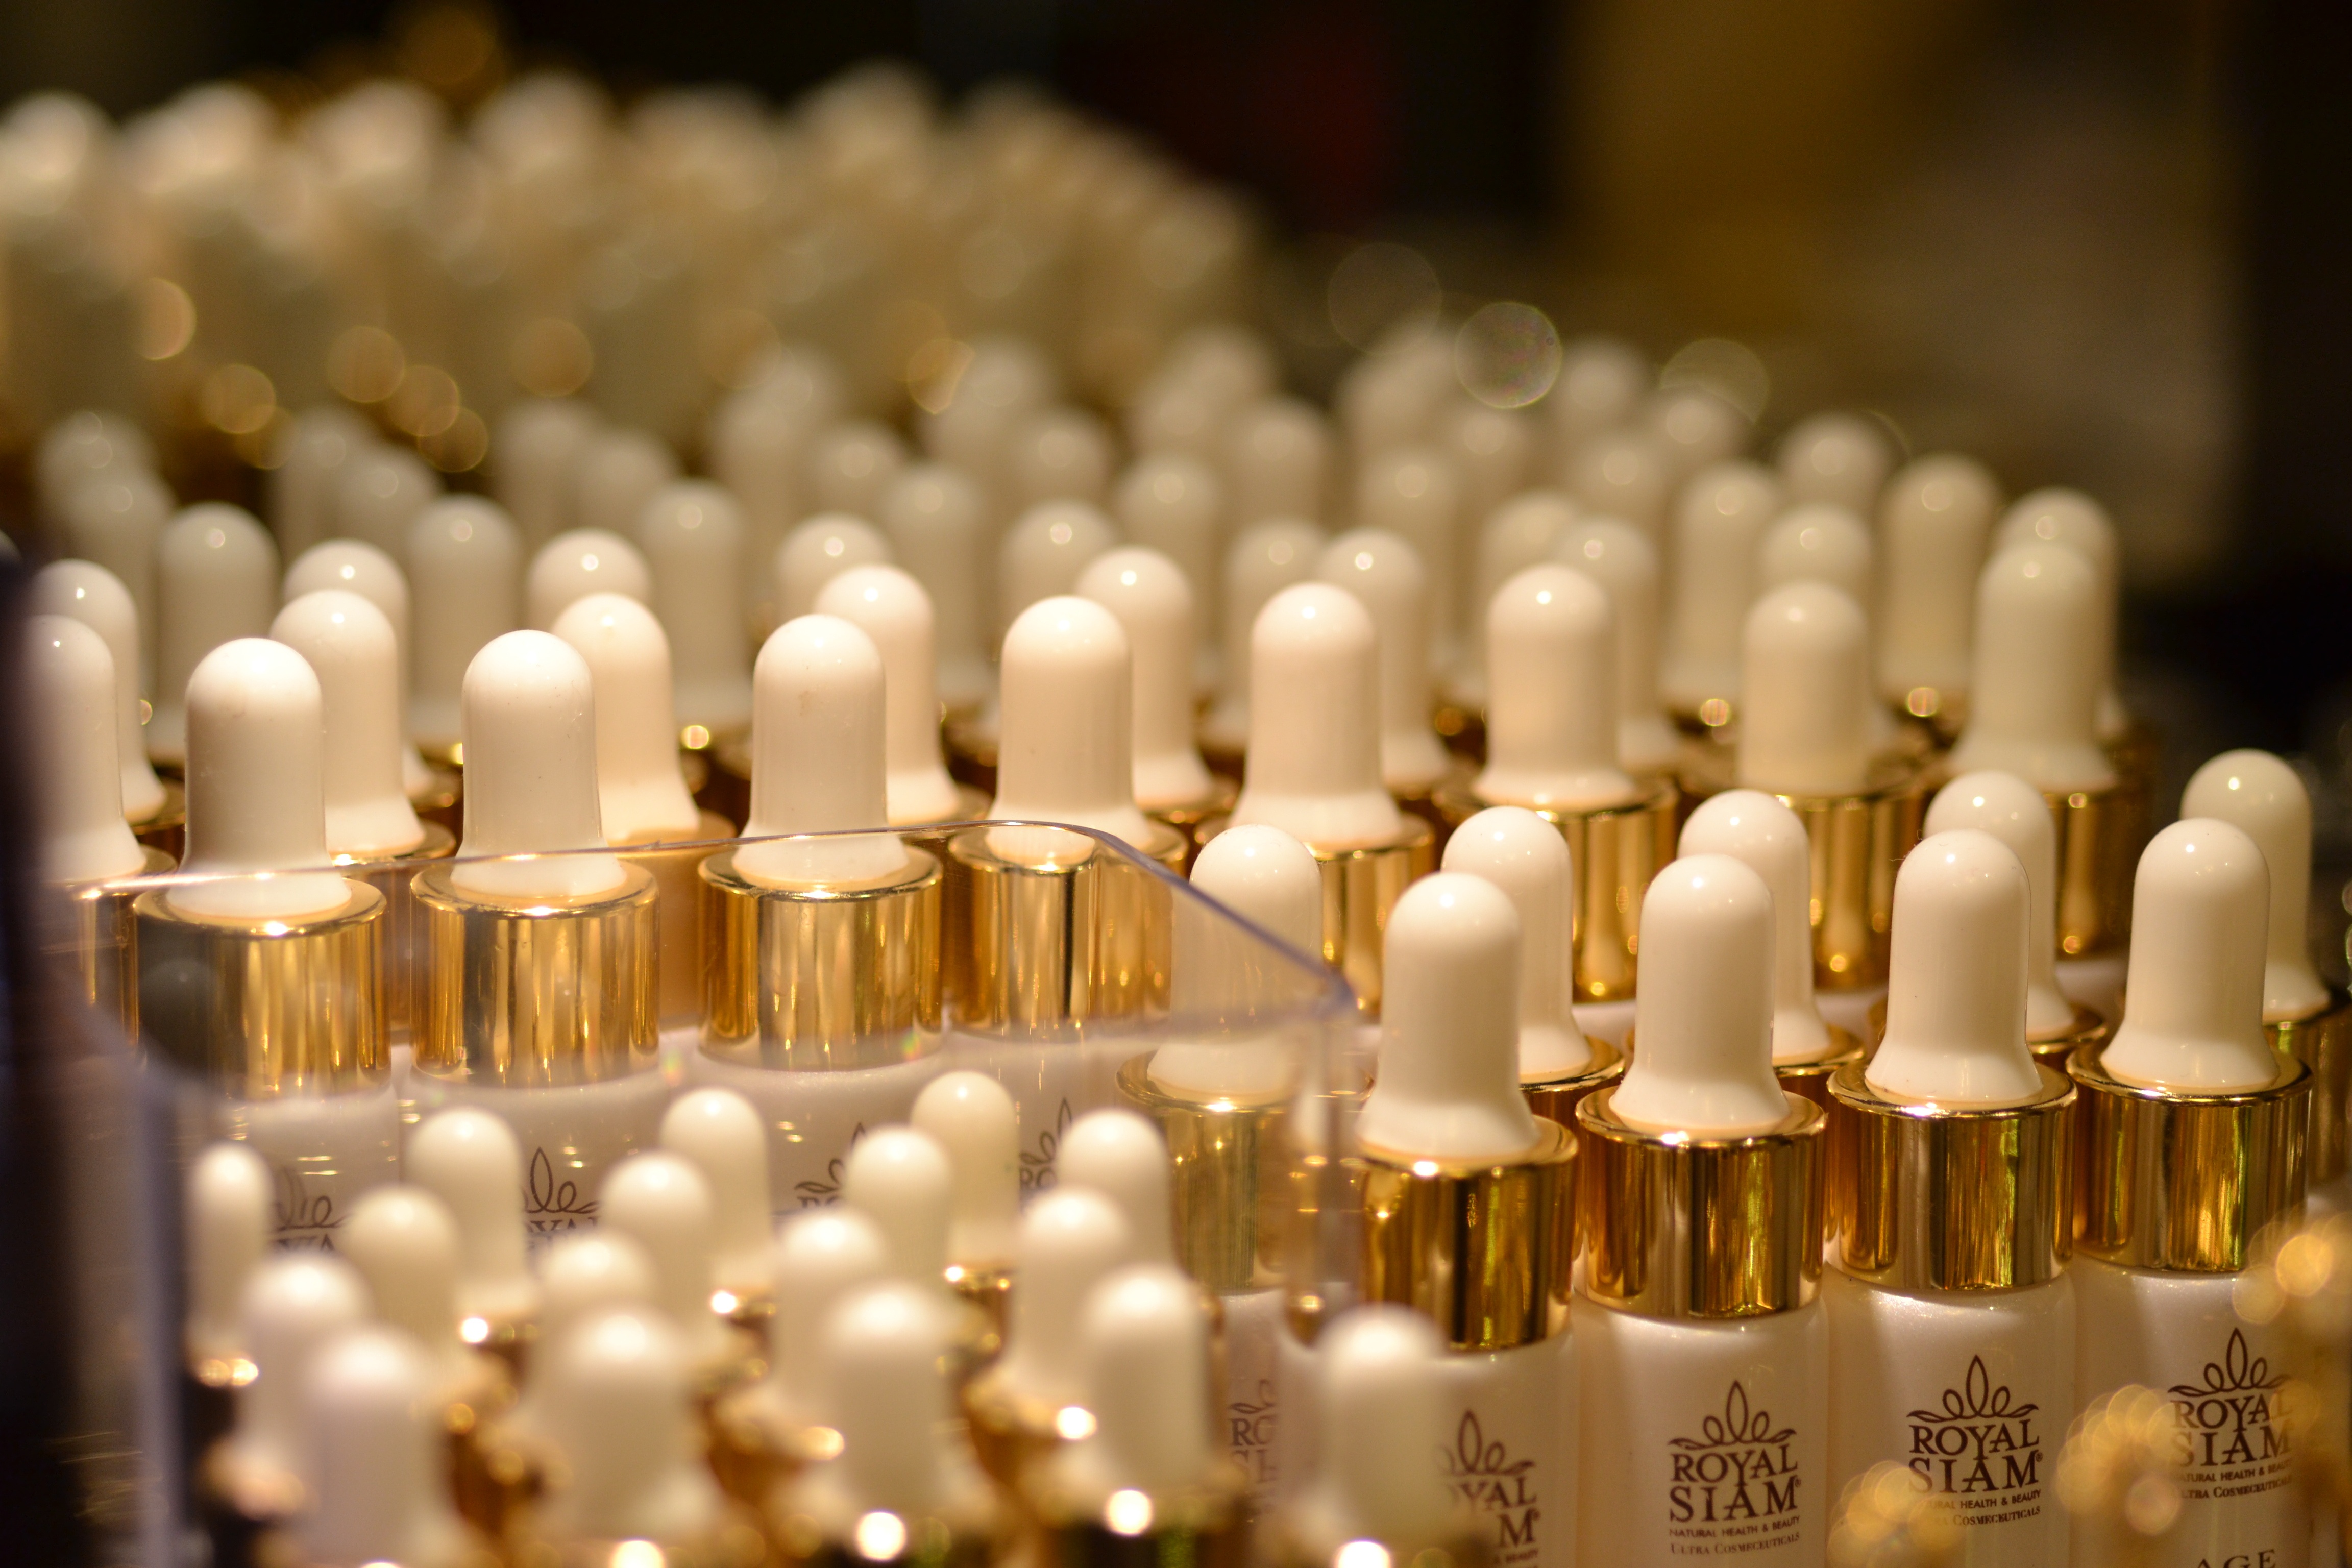
bottle, lighting, gold, cosmetics, skincare, macro photography, cosmetic packaging, royal siam, skincare packaging, thai cosmetics